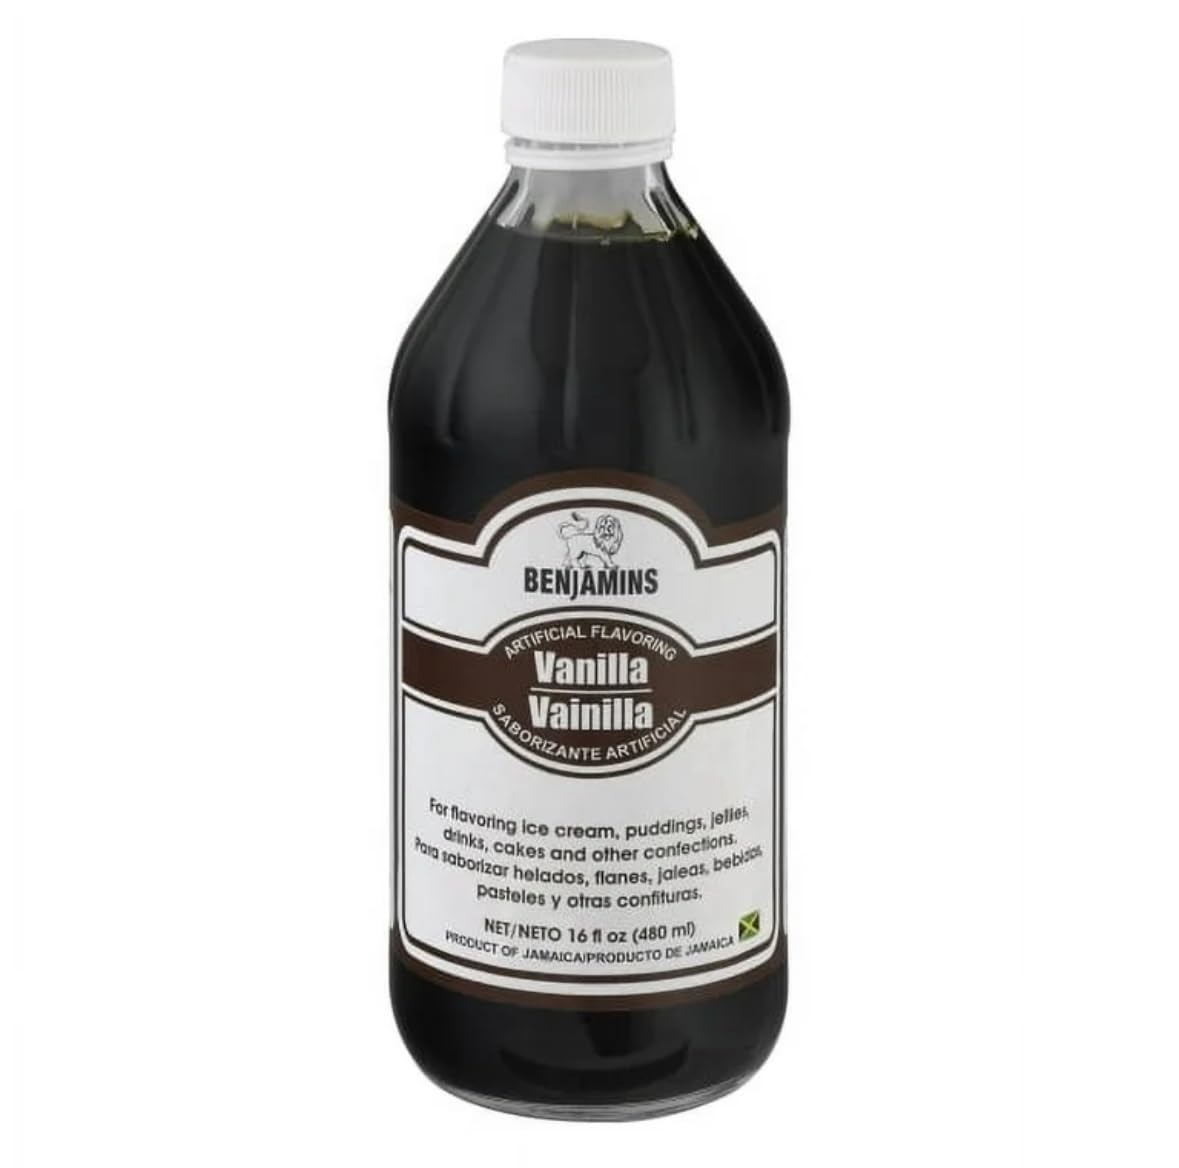
Item Name: Benjamins Artifical Vanilla Flavoring - 16oz
Bullet Point: 16oz
Product Description: Artificial flavoring. For flavoring ice cream, puddings, jellies, drinks, cakes and other confections. www.pabenjamin.com. Product of Jamaica.
Value: 16.0
Unit: Fl Oz

Price: 3.98